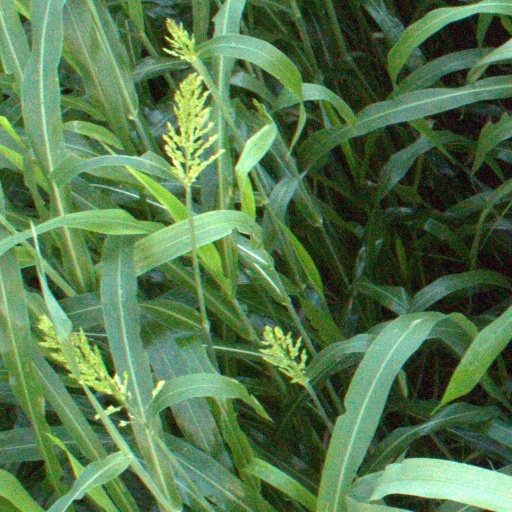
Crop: sorghum